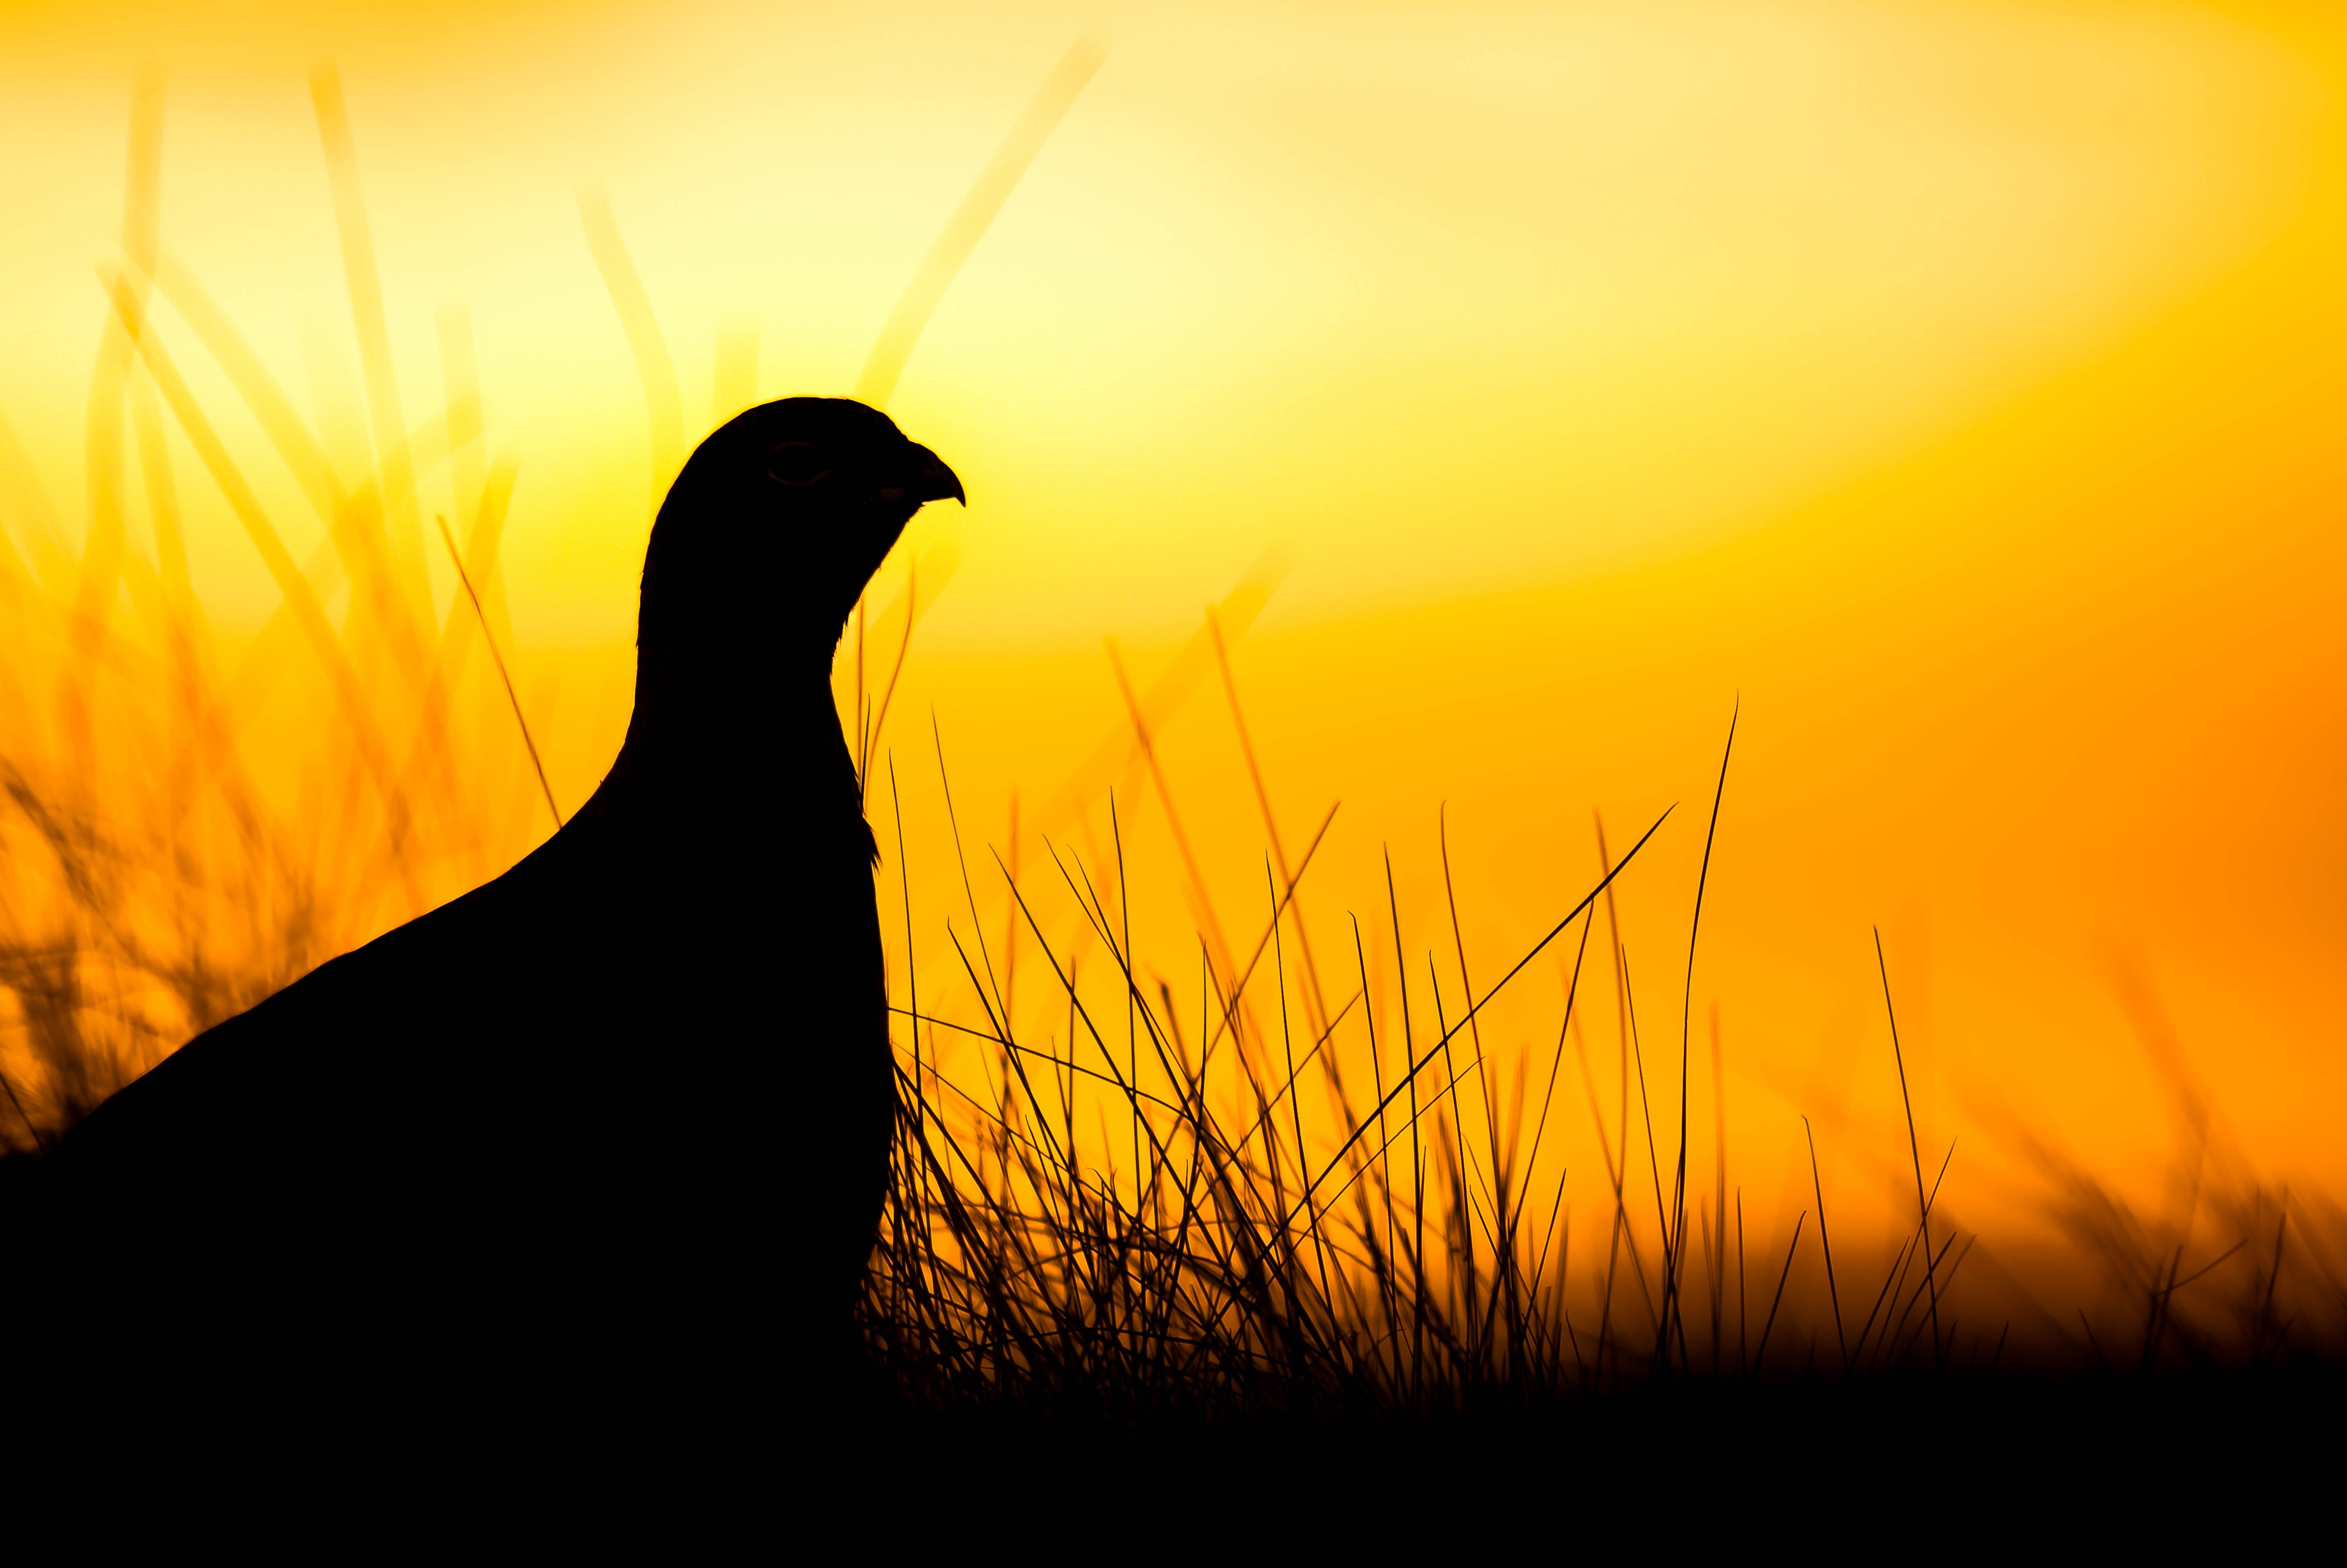
nature, wilderness, silhouette, bird, sun, sunrise, sunset, prairie, sunlight, morning, dawn, evening, autumn, savanna, scotland, birdwatching, early, grouse, birding